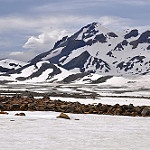
Label: glacier